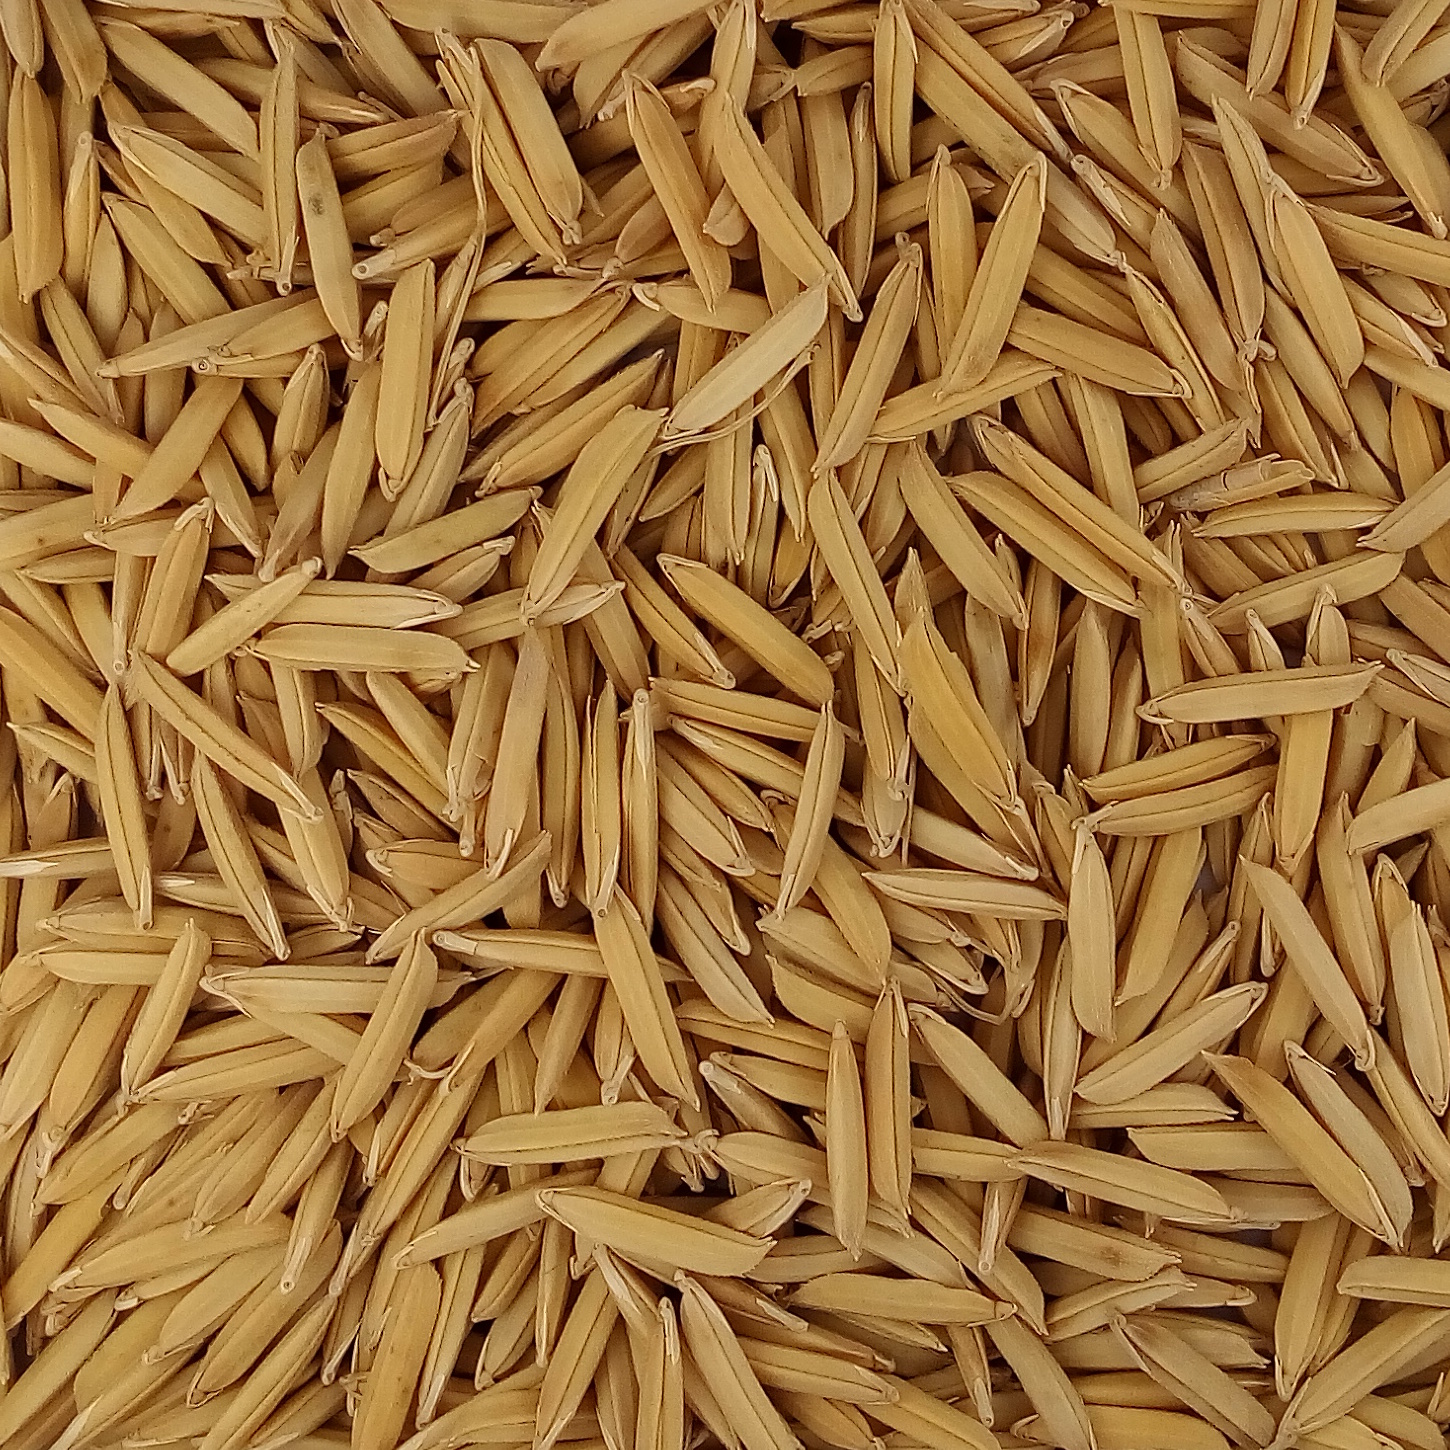
Rice seed variety: 1509